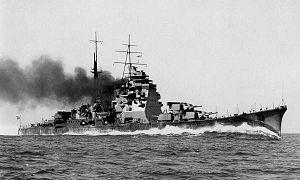
Le Takao, construit de 1927 à 1932, a été la première unité de la quatrième classe de croiseurs lourds mise en service par la Marine impériale japonaise. Avec un déplacement standard officiel de 9 850 tonnes, il associait une artillerie puissante, une protection satisfaisante et une grande vitesse. Comme ses trois sister-ships, il prit une part active aux opérations de la guerre du Pacifique. Mis hors de combat fin octobre 1944, il a fini sabordé par la Royal Navy, après la capitulation japonaise.